Dallara F191

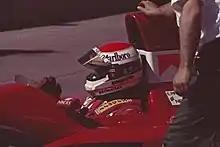
Pirro in the cockpit of the F191

The British Grand Prix was the final time that Lehto and Pirro had to pre-qualify; the points earned from the San Marino and Monaco races meant that from the next race, in Germany, the pair had direct entry to qualifying. Both drivers went through pre-qualifying, Lehto as the fastest. They qualified 11th (Lehto) and 18th (Pirro). The latter was involved in a minor start line incident with Bertrand Gachot in the Jordan, but went on to finish 10th. Lehto was 13th after being delayed with electrical problems. In Germany, the pair qualified 18th and 20th, Pirro ahead of Lehto. The former finished the race in 10th while Lehto retired with engine issues.